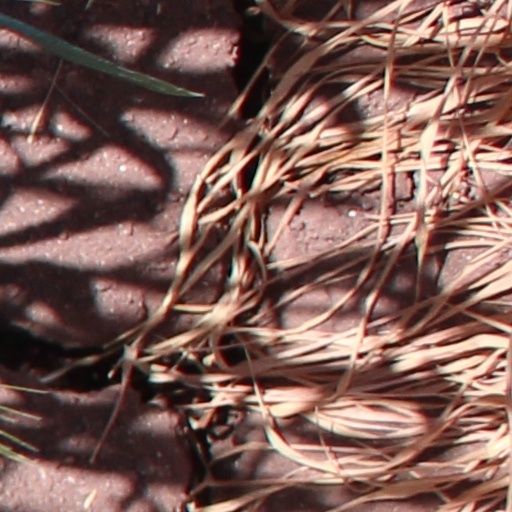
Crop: wheat